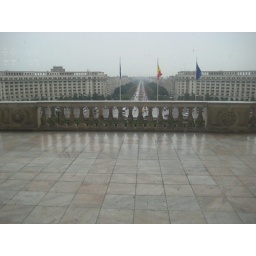
The balcony of the Palace of the People, overlooking a main street in Bucharest, which Ceaucescu had fashioned after the Champs-Elysees in Paris.